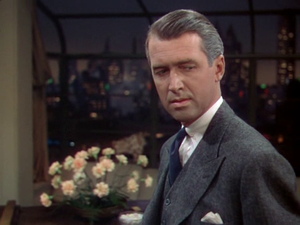
James Stewart, né le 20 mai 1908 à Indiana en Pennsylvanie et mort le 2 juillet 1997 à Los Angeles, est un acteur américain.
La Corde est un film américain d'Alfred Hitchcock, sorti en 1948. Il s'agit du premier film tourné en couleur par Alfred Hitchcock.